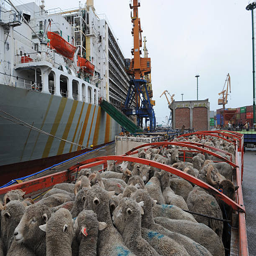
sheep are herd into the ship